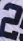
Number: 2